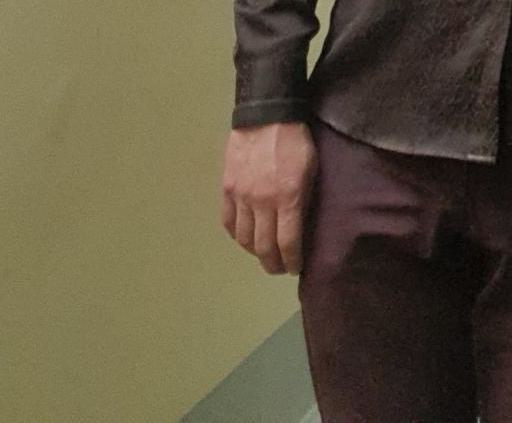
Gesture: no_gesture